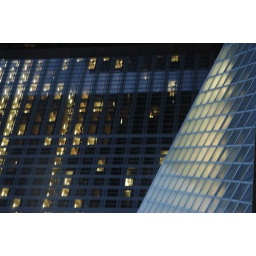
Downtown Seattle, transparent glass library building, twilight skyscrapers in the rain, Washington, USA